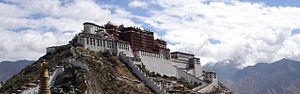
Vue du Palais du Potala depuis le pied de Chagpo Ri (Lhassa, Région autonome du Tibet, République populaire de Chine). Italiano: Vista di Palazzo del Potala dai piedi del Chagpo Ri (Lhasa, Regione Autonoma del Tibet, Repubblica Popolare Cinese). Русский: Вид на дворец Потала из подножия Чагпори (Лхаса, Тибетский автономный район, Китайская Народная Республика).